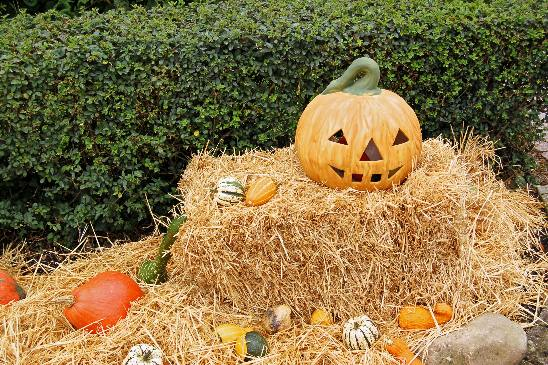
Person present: No